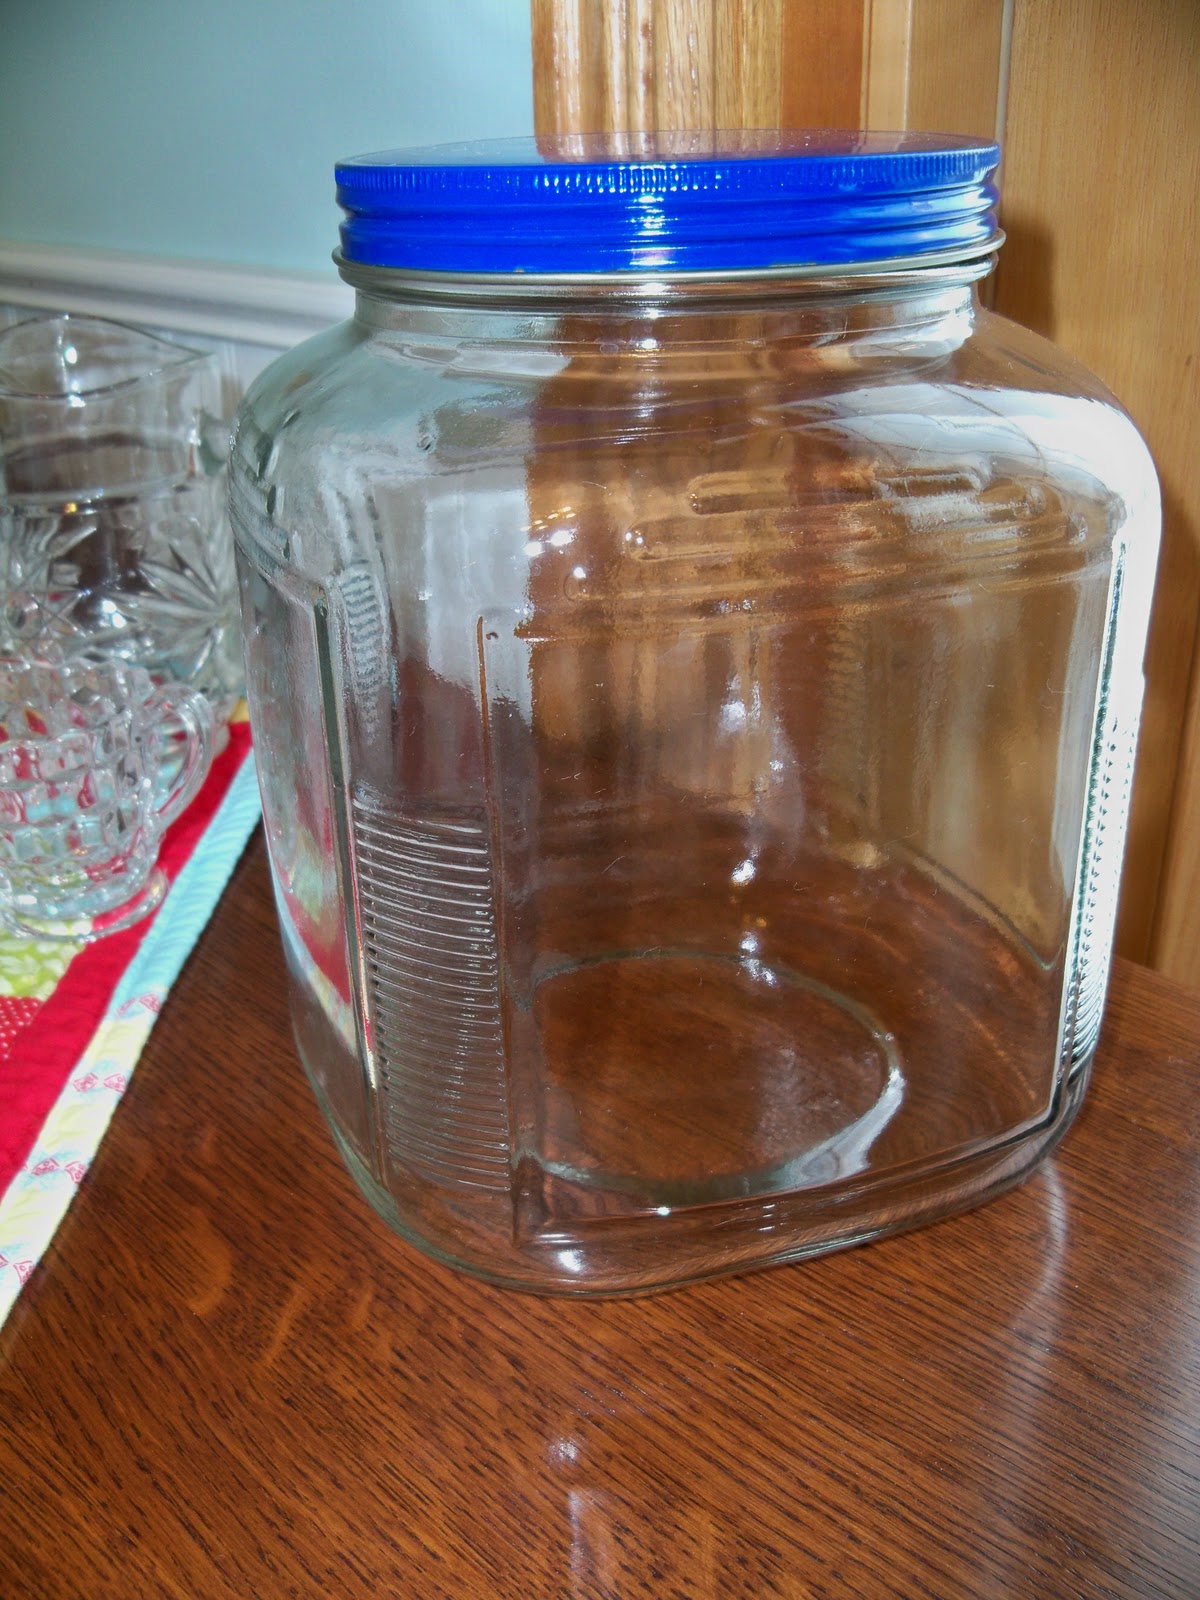
Waste category: glass